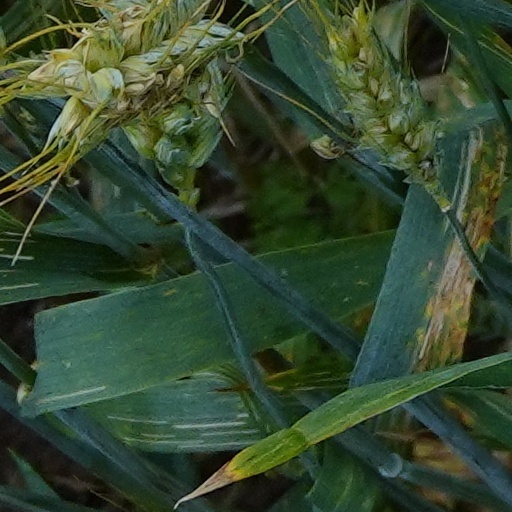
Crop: wheat